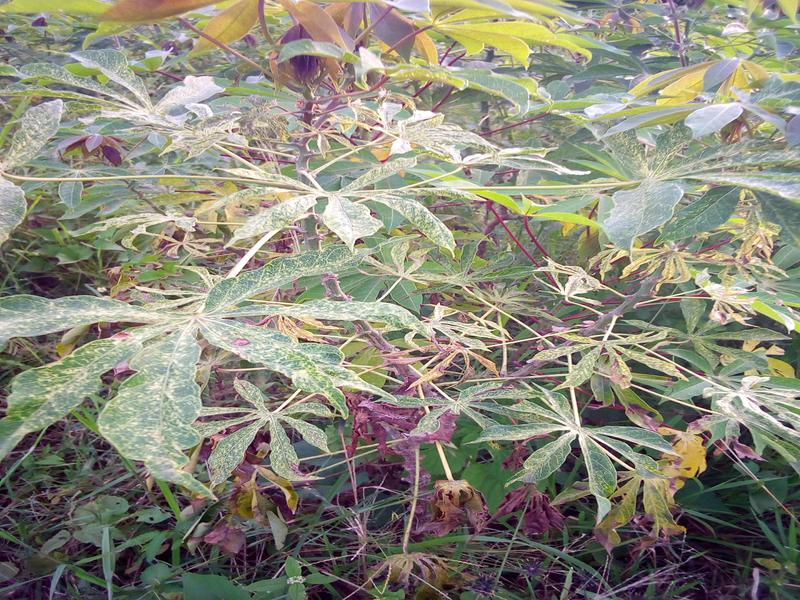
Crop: cassava
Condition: green_mottle